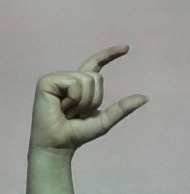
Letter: dal